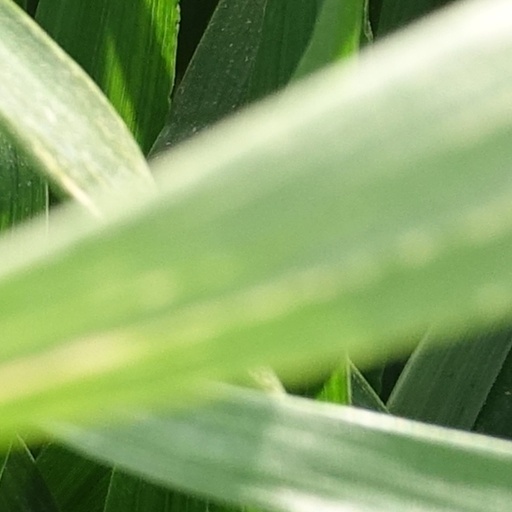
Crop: wheat